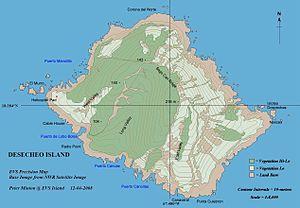
Desecheo est une petite île inhabitée de l’archipel de Porto Rico.